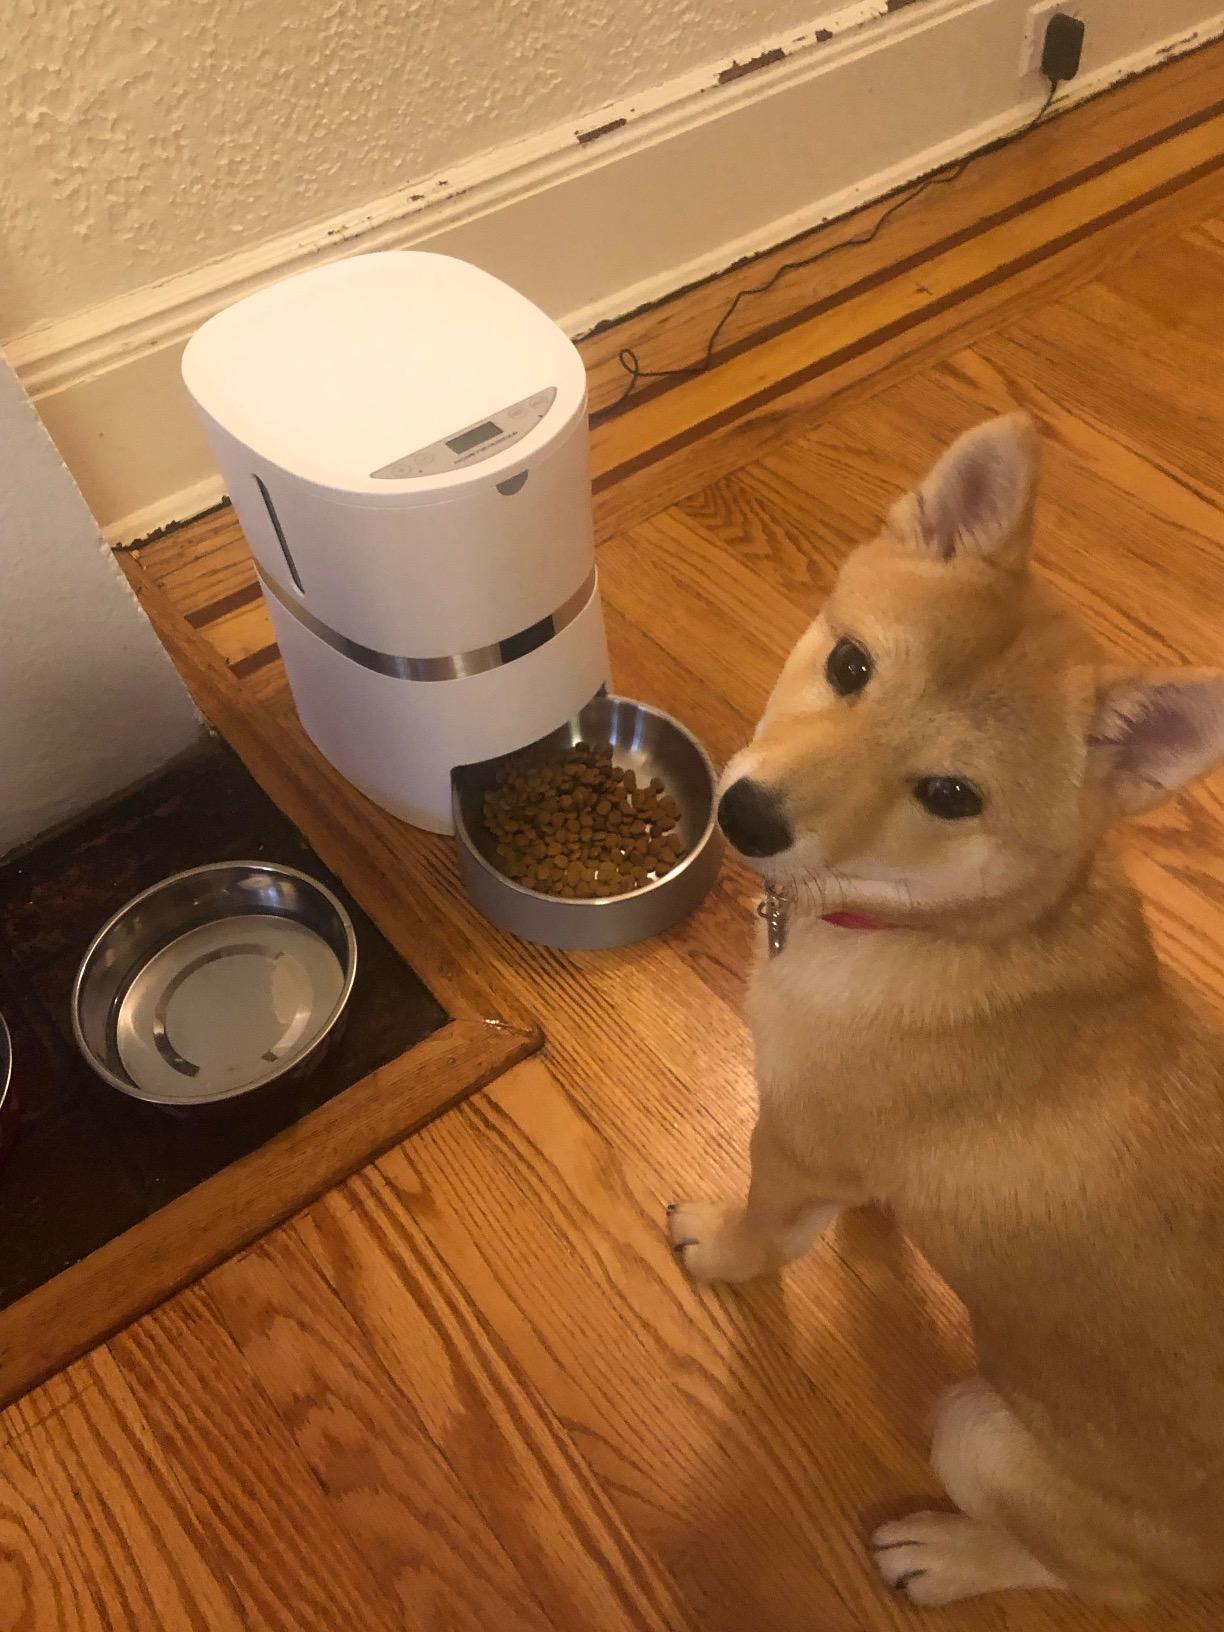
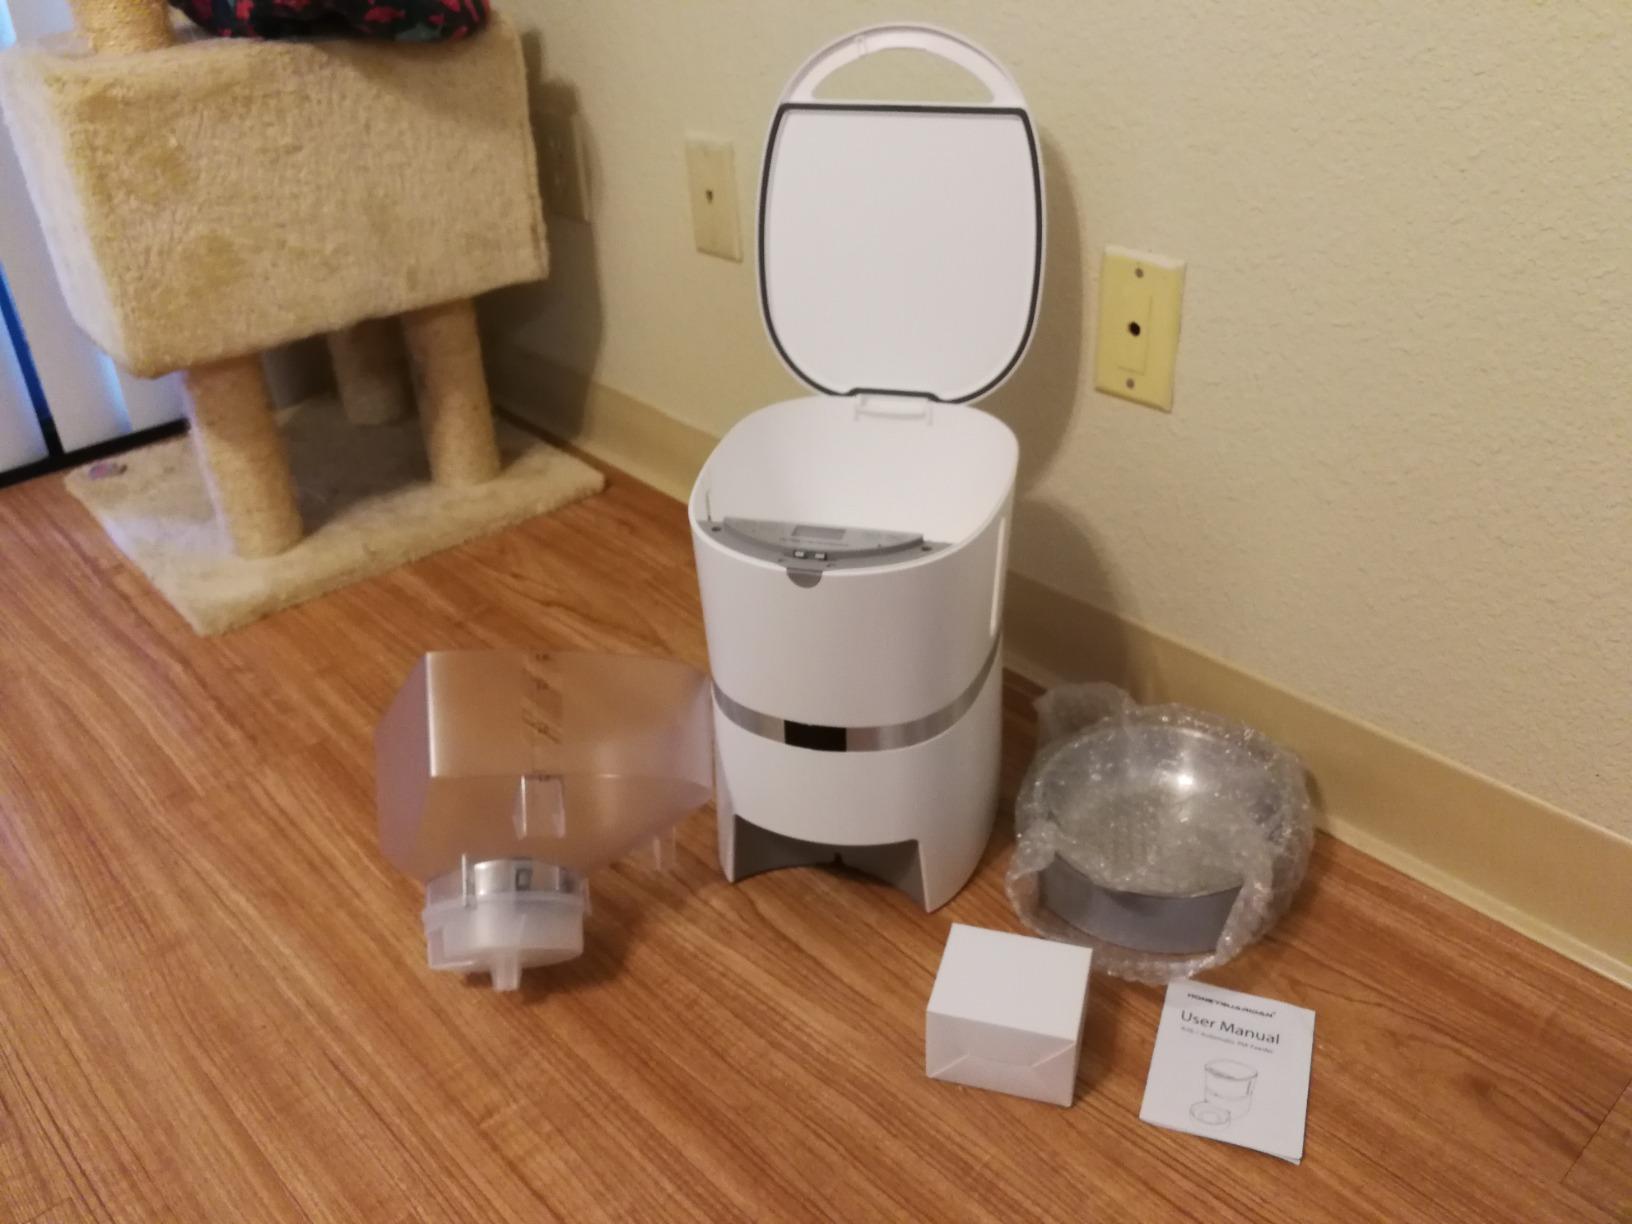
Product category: items_feeder
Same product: yes